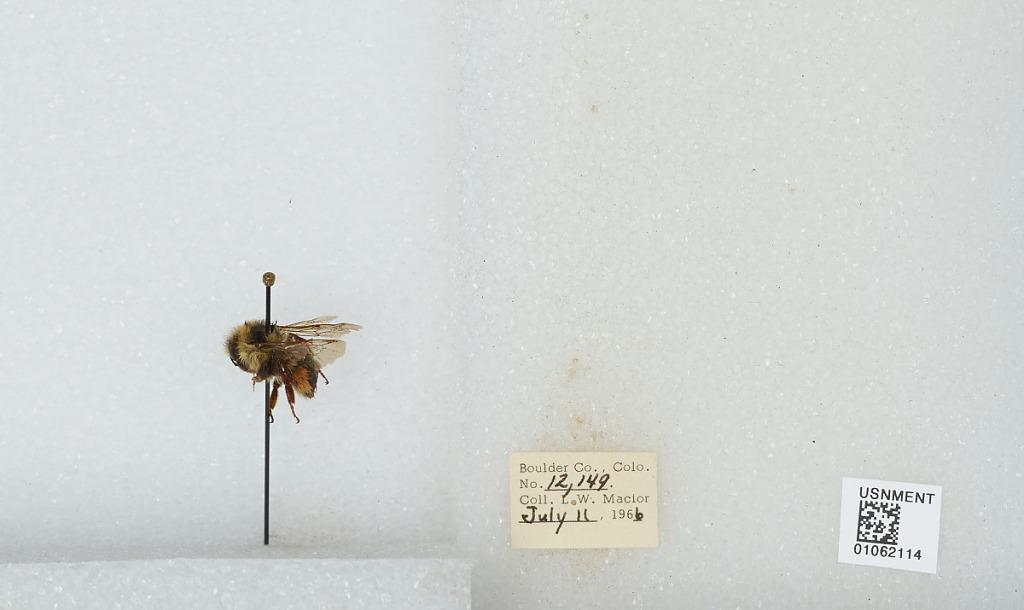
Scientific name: Bombus (Pyrobombus) bifarius Cresson
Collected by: L. Macior
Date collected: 1966-7-11
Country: United States
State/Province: Colorado
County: Boulder
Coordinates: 40.09, -105.36